Juan Castellón Larenas

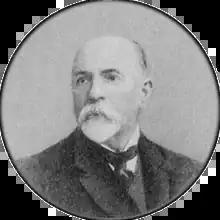

Juan Castellón Larenas (c. 1843 – September 14, 1919) was a Chilean lawyer who served as foreign minister of Chile (1889–1890, 1892) and justice minister (1891). He served as a senator (1891–1897, 1909–1915) and deputy (1876–1879, 1882–1891, 1914–1915). He was the professor of Forensic Practice and Mining Code at the Liceo de Concepción, resigning in 1881. He died in Santiago on September 14, 1919.